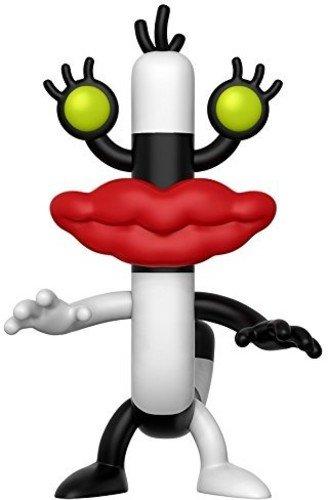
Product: Funko Pop Television Ahh! Real Monsters Oblina Action Figure
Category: Toys & Games | Collectible Toys | Statues, Bobbleheads & Busts | Bobbleheads
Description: From Ahh Real Monsters, Oblina, as a stylized POP vinyl from Funko.
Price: $6.89
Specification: ProductDimensions:2.5x2.5x3.8inches|ItemWeight:3.04ounces|ShippingWeight:4.2ounces(Viewshippingratesandpolicies)|DomesticShipping:ItemcanbeshippedwithinU.S.|InternationalShipping:Thisitemisnoteligibleforinternationalshipping.LearnMore|ASIN:B06XGW9491|Itemmodelnumber:13048|Manufacturerrecommendedage:5yearsandup